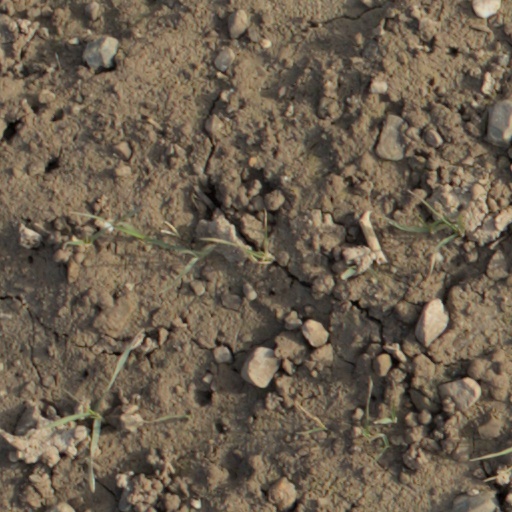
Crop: wheat